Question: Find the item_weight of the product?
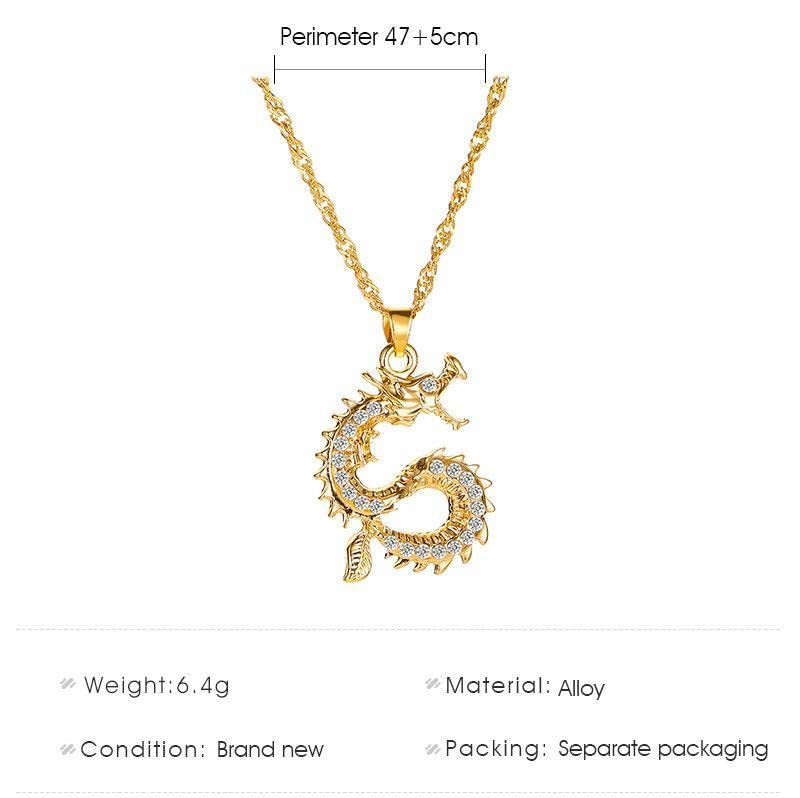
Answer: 6.4 gram